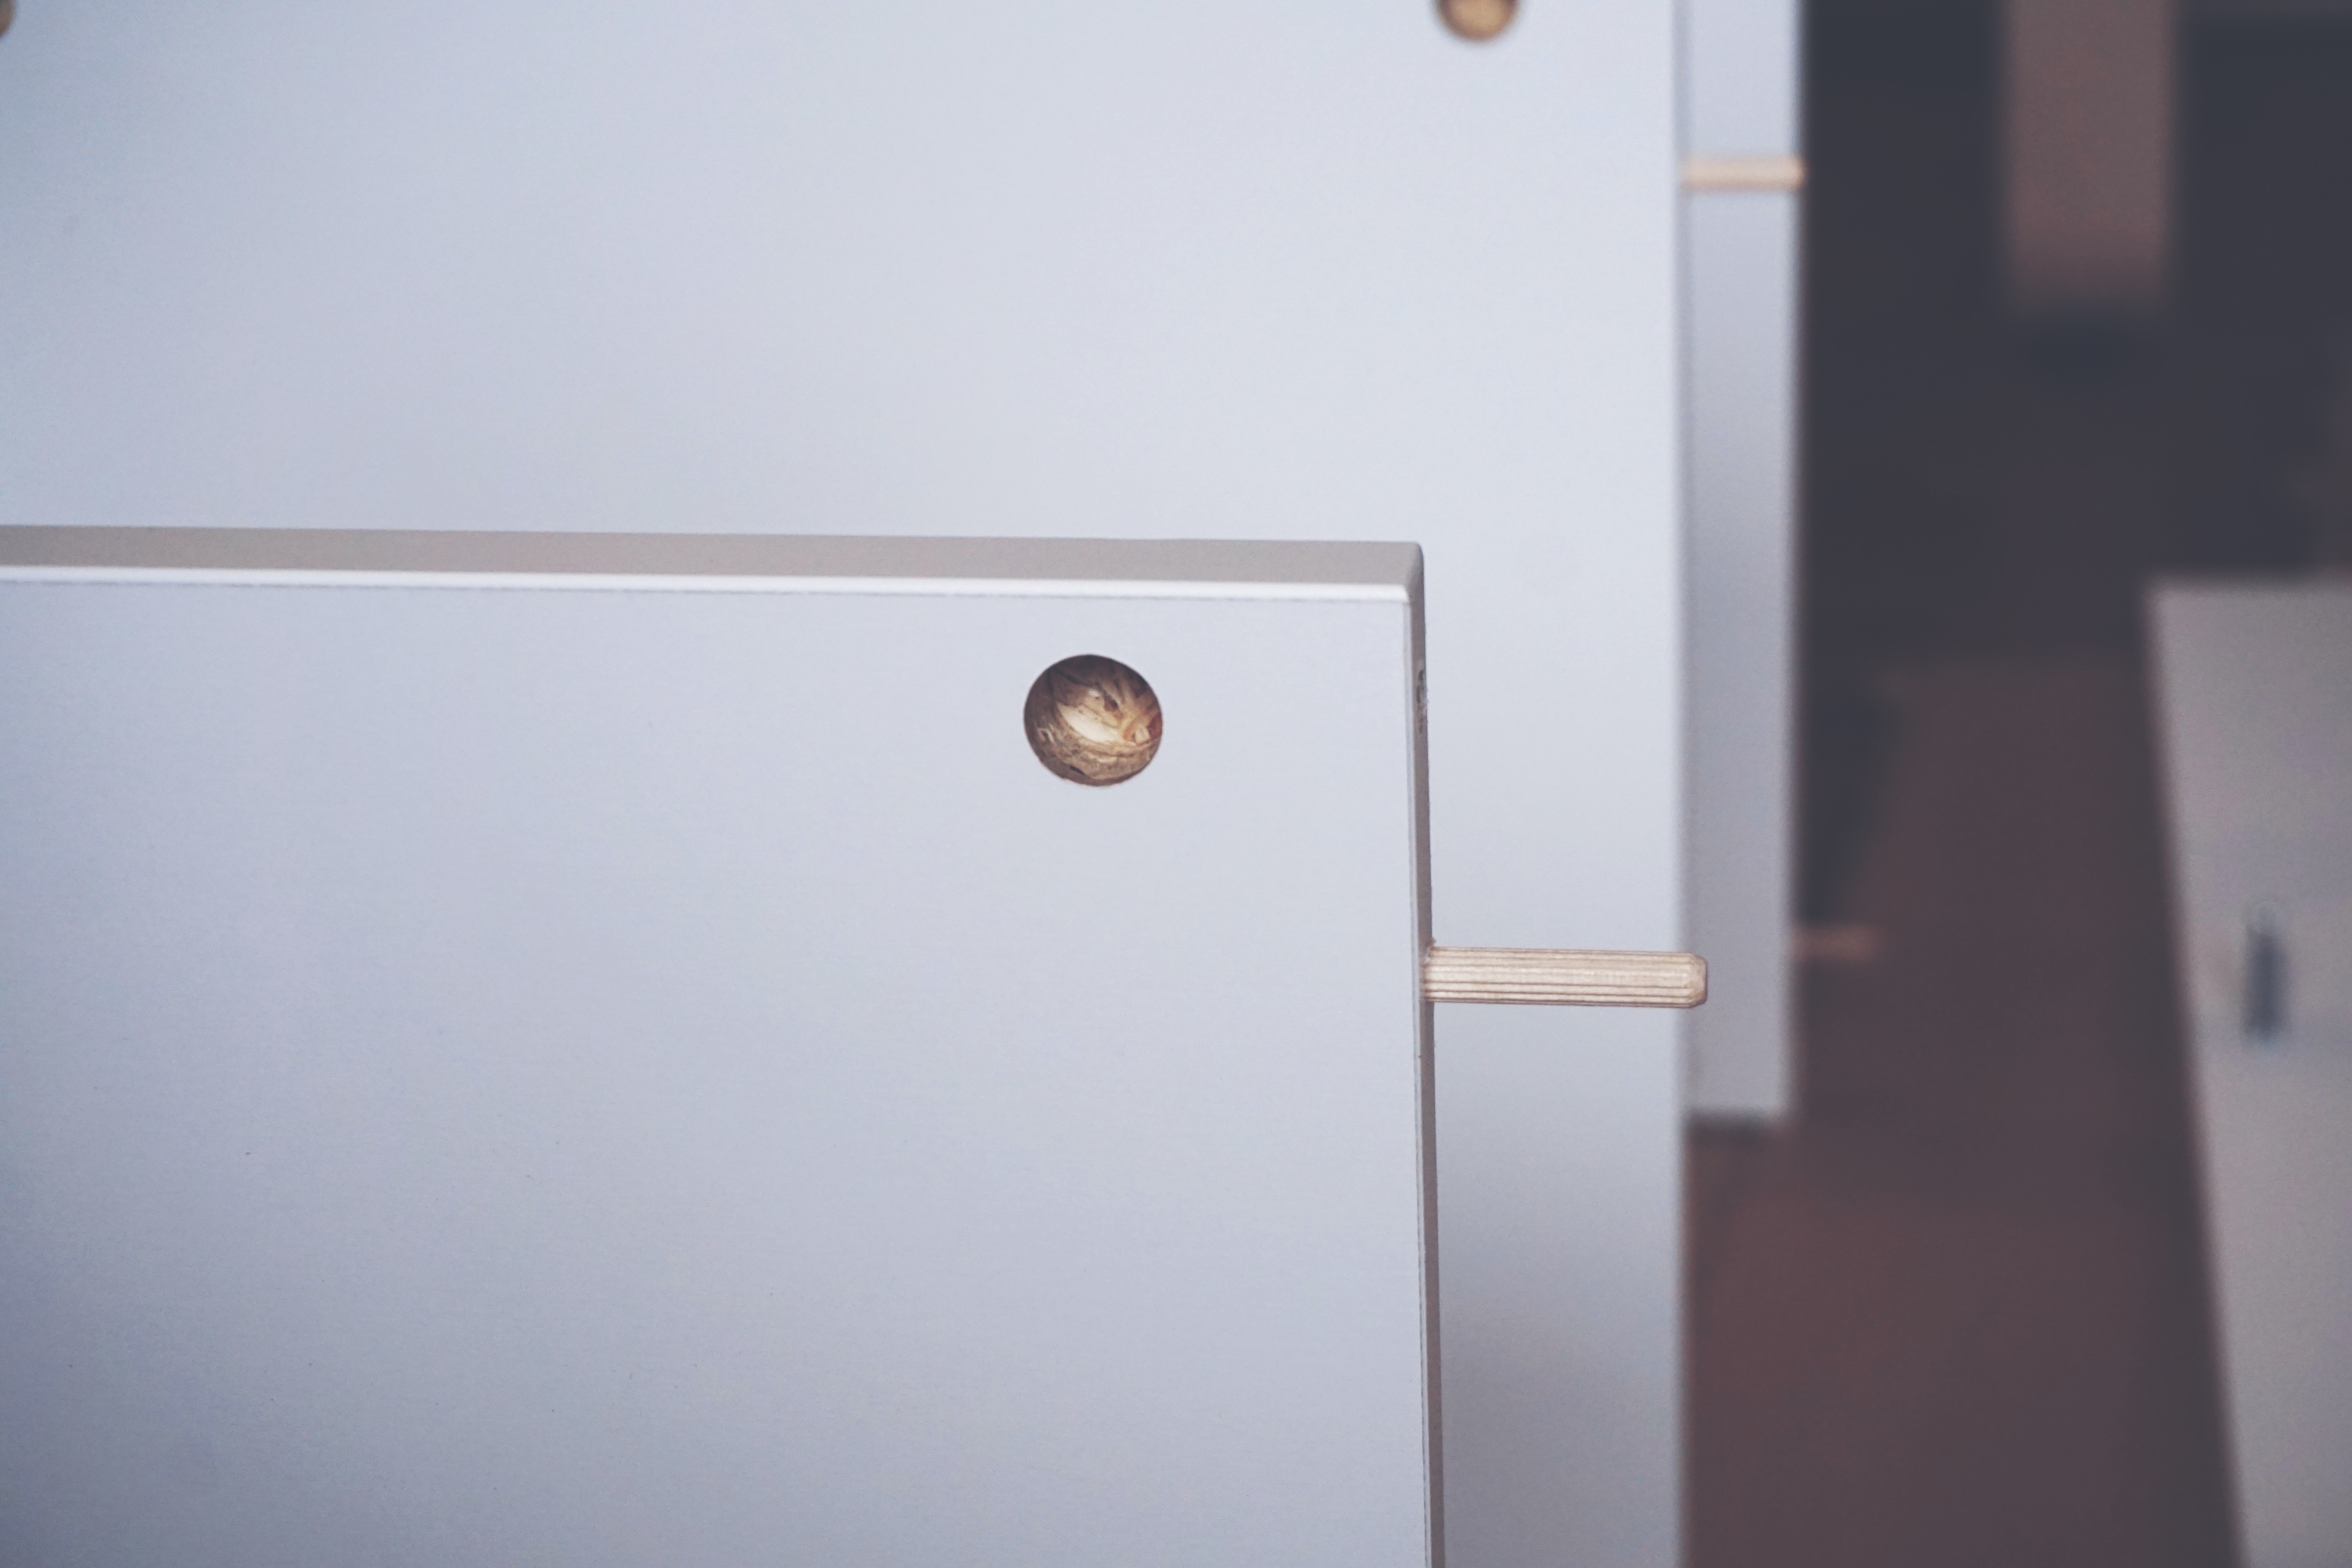
lock, door handle, door, Material property, room, hardware accessory